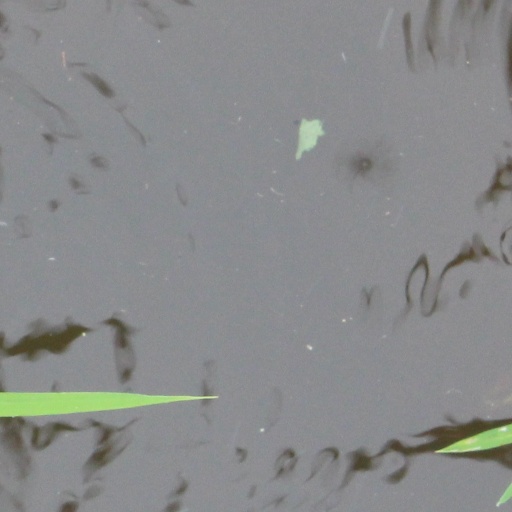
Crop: rice